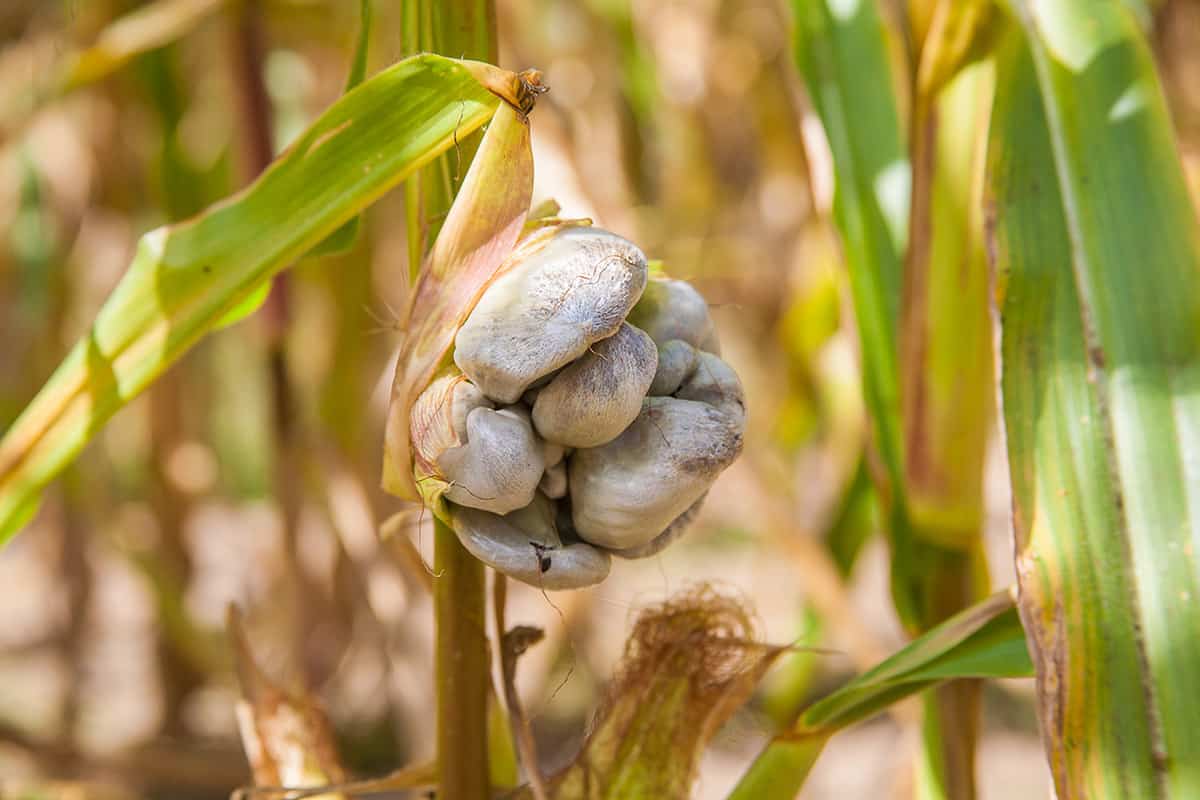
Plant: Corn
Disease: corn smut